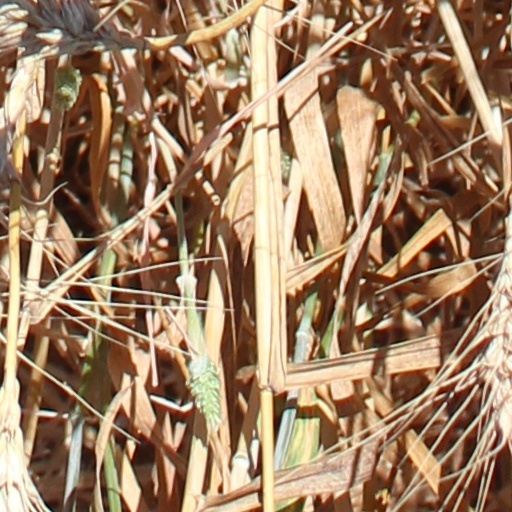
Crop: wheat